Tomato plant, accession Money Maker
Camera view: vertical (180 deg); turntable rotation: 90 degrees
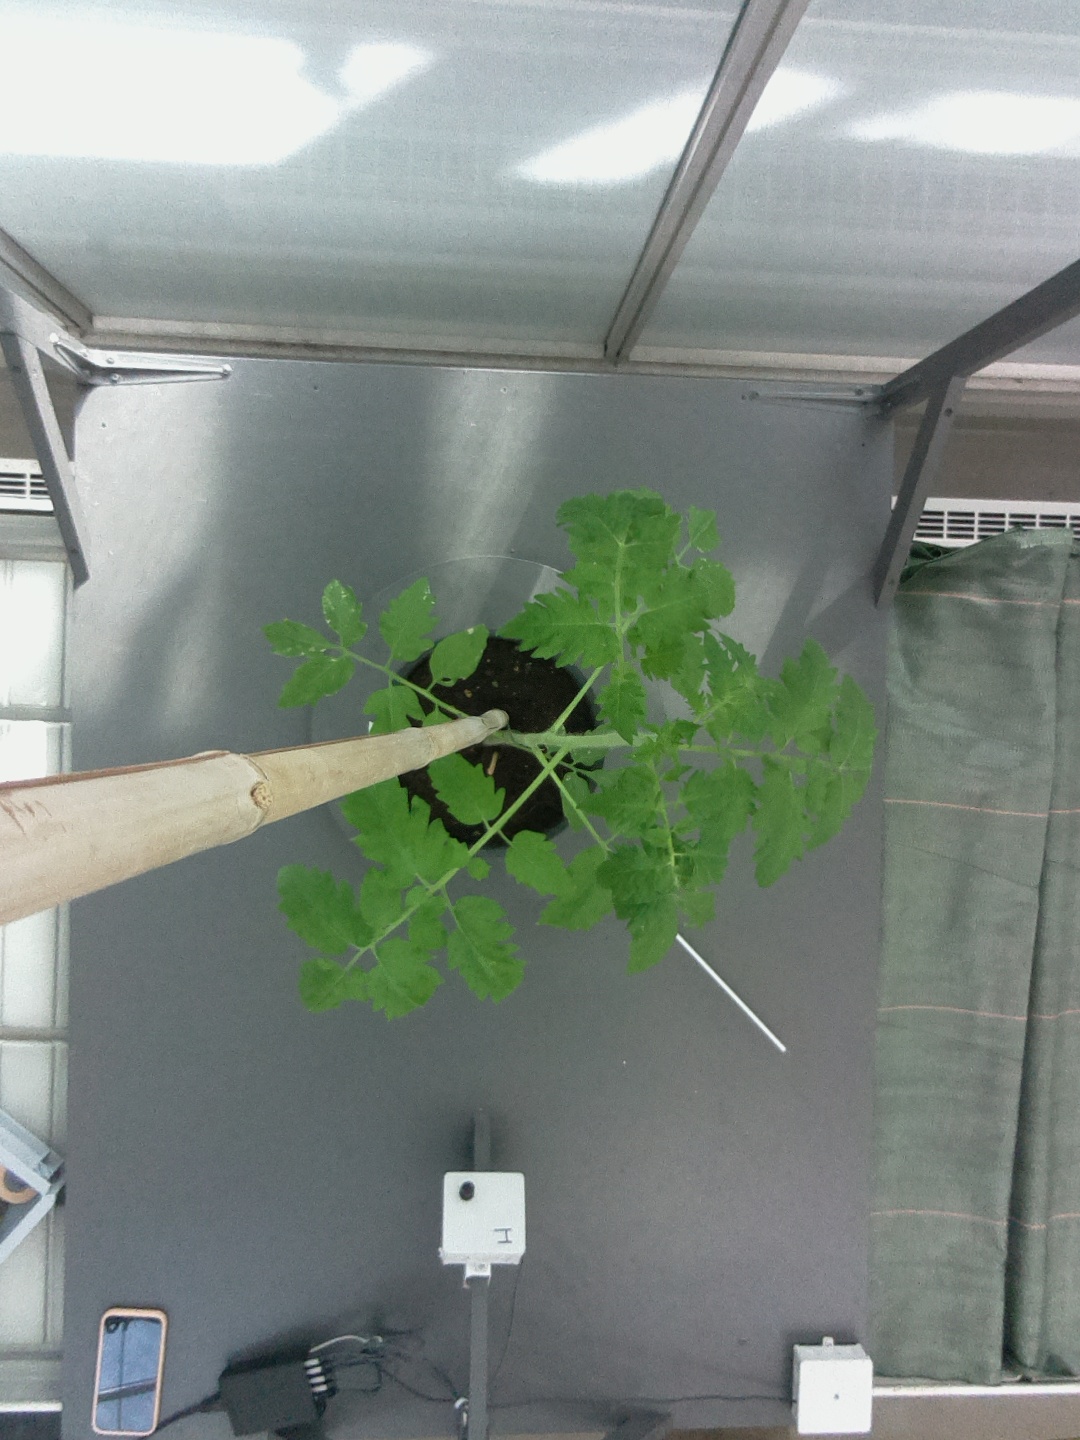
BBCH growth stage 14: 8 of true leaves visible